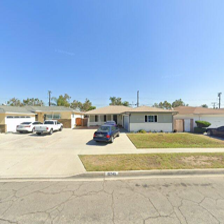
Label: streetView